Oerip Soemohardjo

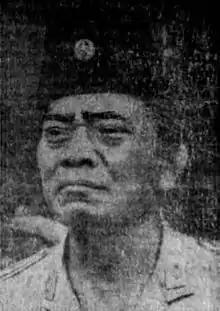
Portrait of Oerip,

General Raden Oerip Soemohardjo (Perfected Spelling: Urip Sumoharjo; 22 February 1893 – 17 November 1948) was an Indonesian general, the first chief of general staff of the Indonesian National Armed Forces, and acting Commander of the Indonesian National Armed Forces. He received several awards from the Indonesian government, including the title National Hero of Indonesia in 1964.